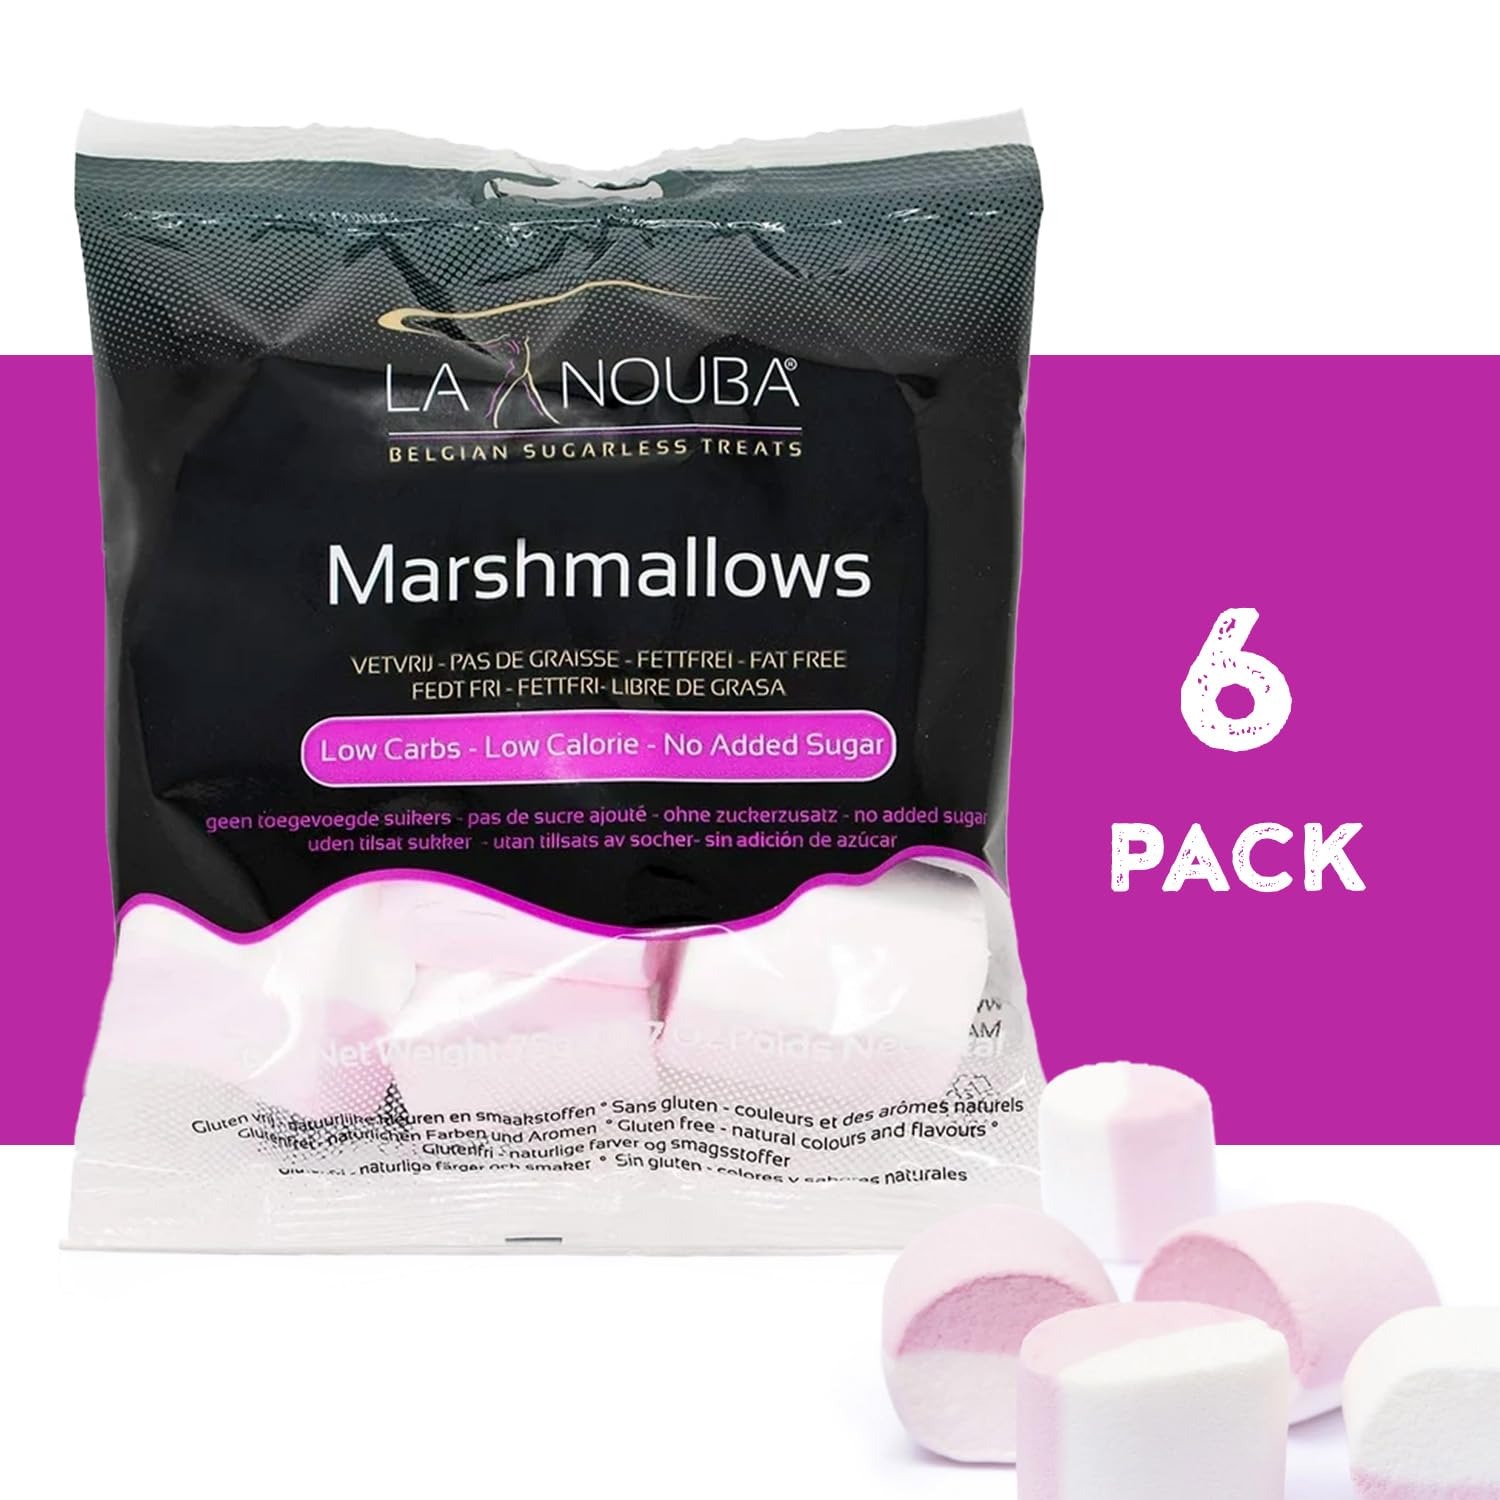
Item Name: La Nouba Sugar-Free Marshmallows – 6 Bags – 2.7 oz. – Low Calorie, Low Carb, Fat-Free and Gluten Free Snack – Traditional Delicious Taste – All Natural and Healthy Marshmallows
Bullet Point 1: Perfect Delight: These healthy marshmallows are manufactured using superior quality ingredients, without compromising on taste. Our zero-sugar snacks have a soft and fluffy texture like any normal marshmallow that melts into your mouth.
Bullet Point 2: Safe and Natural: The low-carb, low calories and sugar-free marshmallows are a great option for people with dietary restrictions. Free from artificial additives, preservatives, waxes, etc. this all-natural snack is for everyone.
Bullet Point 3: Healthy Snack: These sugar-free marshmallows are prepared using natural alternatives to added sugar, making them a healthy choice. Enjoy the traditional taste with these gourmet marshmallows without compromising your health.
Bullet Point 4: Versatile Uses: Eat the low-carb marshmallows on their own right from the snack pack, or add them to your coffee, cocoa, etc. to add a delicious twist. They can be incorporated into your baking, roasted on a campfire, and a lot more.
Bullet Point 5: All-Time Favorite: Off to school, work, or a road trip, or looking for some quick but delicious snack at home, our low-carb snacks are just the thing. Keep the marshmallow bag handy in your bag, drawer, glove compartment, etc. to avail anytime.
Product Description: <B>Are you a marshmallow fan but looking for a healthy option? Need something more natural with less artificial sugar and additives?</b><Br><Br> La Nouba presents these Sugar-Free Marshmallows to let you enjoy without compromising your health.<br><Br> <B>Traditional Treat:</b><br> Marshmallow is a popular treat among children as well as adults. Made using high-quality ingredients, our gourmet marshmallows are a perfect treat for every marshmallow lover. Safe from harmful ingredients, the gluten-free snack has that classic taste and softness that you love. <br><br> <B>Natural and Healthy Snack:</b><Br> Unlike other unhealthy marshmallows out there, we have replaced artificial sugar with natural sweeteners to provide you with an all-natural and healthy product. Our low-carb, low-calorie, and sugar-free marshmallows are also free from gluten, artificial preservatives, additives, and other harmful ingredients. This makes them a great choice for people who prefer sugarless and low-carb diet options. No need to compromise on health or taste.<br><br> <B>Delicious Variety:</b><Br> Our healthy marshmallows are a must-have for all. Eat them right out of the pack, put in your coffee, cocoa, or other hot beverages, top up your desserts, incorporate in your baked items, or simply enjoy a classic s'more. Whether you are in the office, traveling, or having a midnight hunger attack, utilize this zero-sugar snack. Keep your snack pack handy in your handbag, drawer, glove compartment, etc. to enjoy the deliciousness wherever you crave it.<br><Br> <B>Preserved Quality:</b><Br> Not just prepared from superior quality ingredients but our low-carb marshmallows are also packed in airtight resealable packing to keep them fresh for a longer time. Take out as many marshmallows as you like and seal the pack again so that the rest of them does not lose their softness. <br><Br> Click on Add to Cart to order your pack today.
Value: 16.2
Unit: Ounce

Price: 17.95